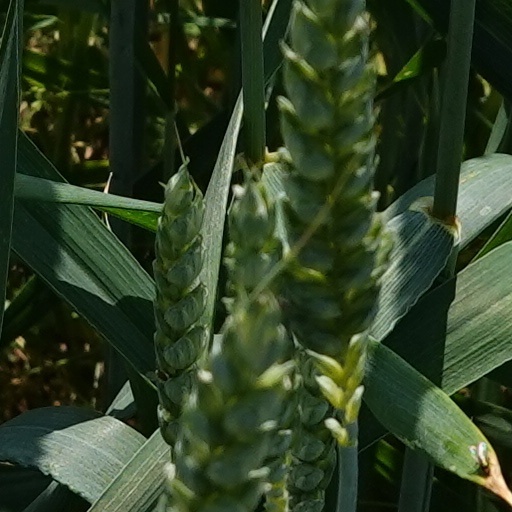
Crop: wheat